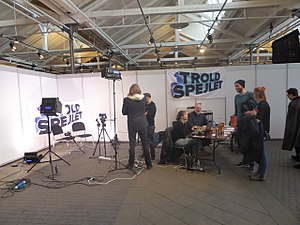
Troldspejlet
Troldspejlet på Copenhagen Comics 2017.
Troldspejlet er et dansk tv-program med værten Jakob Stegelmann. Troldspejlet bliver sendt en gang om måneden på DR Ultra. Hvert program fokuserer på et bestemt emne indenfor fiktion, for eksempel kendte film, computerspil eller tegneserier. Programmets målgruppe er primært børn og unge, og derfor er programmet koblet sammen med DR's B&U-produktion.